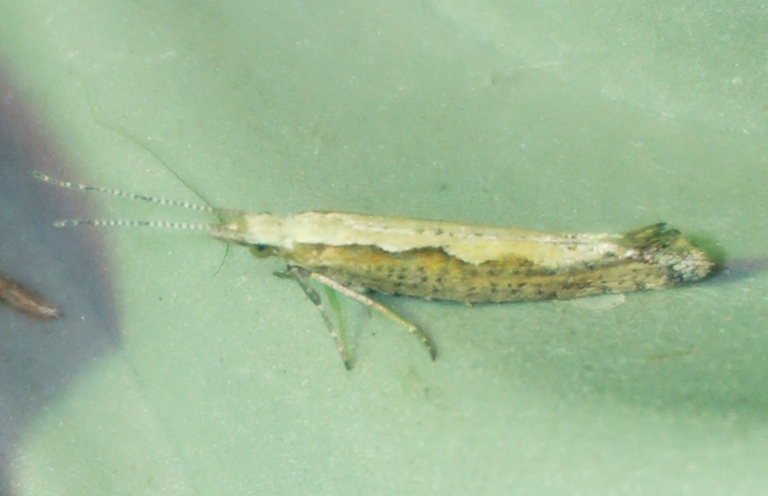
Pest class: diamondback_moth